George Francis Lyon

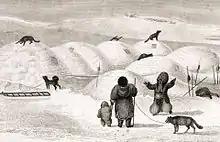
An Inuit igloo village, by Lyon

Having been promised a promotion on his return, he now set about trying to pester the Admiralty into fulfilling their promise. He irritated enough people that his reward was, in 1821, to be given the command of under William Edward Parry on his second attempt at the Northwest Passage. Among Lyon's lieutenants was Henry Parkyns Hoppner. The expedition also included Francis Crozier and James Clark Ross. Lyon received his promotion to captain on his return.